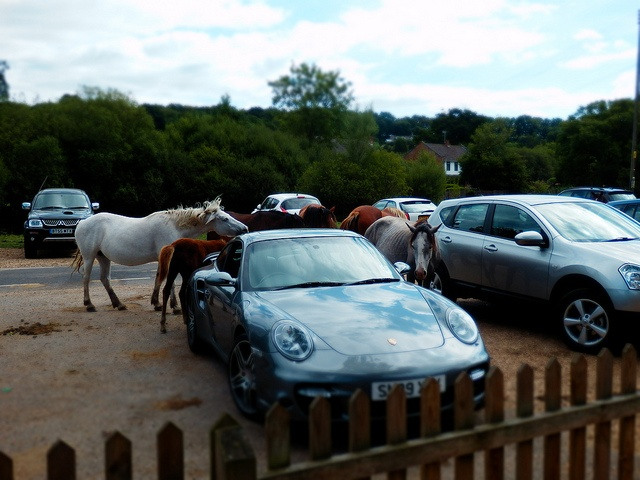
Horses are walking through a sandy parking lot.
Several horses stand near cars that are parked.
A group of horses that are around a car.
There are horses walking beside of the cars.
Horses walk around a car in a parking lot.